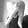
ASL letter: Q